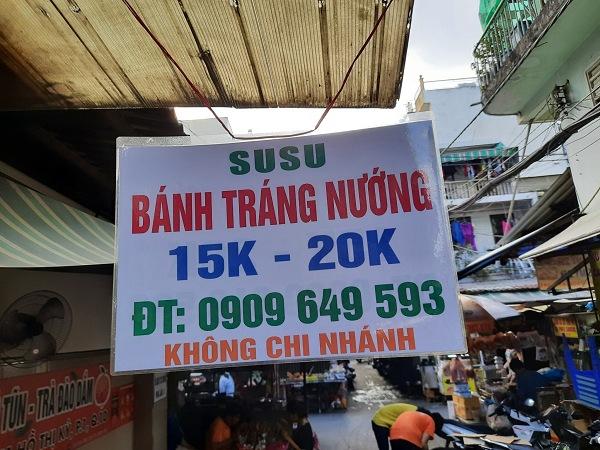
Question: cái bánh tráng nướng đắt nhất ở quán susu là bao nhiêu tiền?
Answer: cái bánh tráng nướng đắt nhất ở quán susu là 20 000 đồng